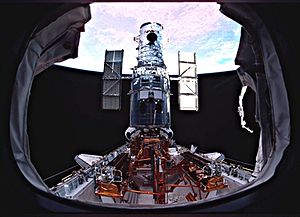
STS-109 / Arbejder på Hubble
STS-109 var Columbias 27. rumfærge-mission.